Question: What is the floor made of?
Tambaya: Da me akayi ƙasan?
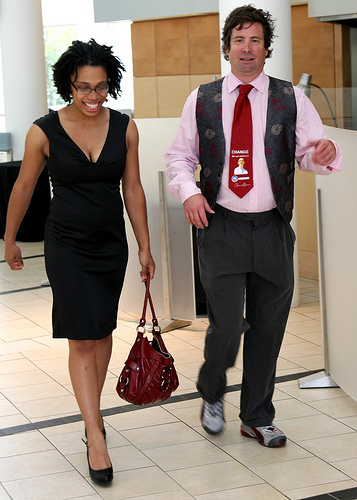
Answer: Tiles.
Amsa: Tayel.